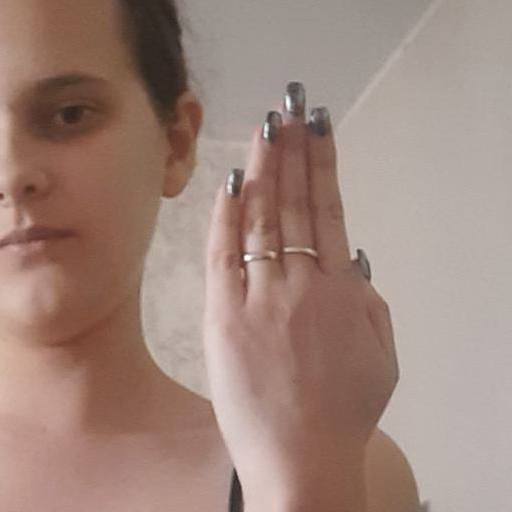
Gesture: stop_inverted